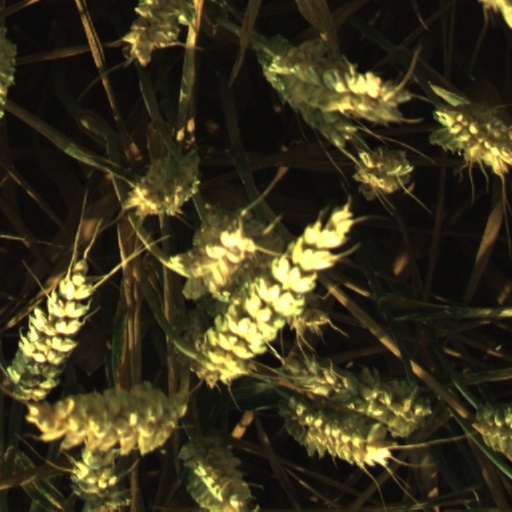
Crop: wheat